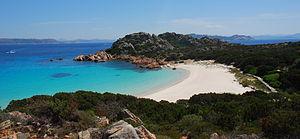
Plage rose, île de Budelli, La Maddalena, Sardeigne.
Budelli est une île de l'archipel de La Maddalena, située sur le territoire de la commune de La Maddalena, tout au nord de la Sardaigne, près des Bouches de Bonifacio. Elle constitue, avec les autres îles de l'archipel, le parc national de l'archipel de La Maddalena, comptant un seul habitant.